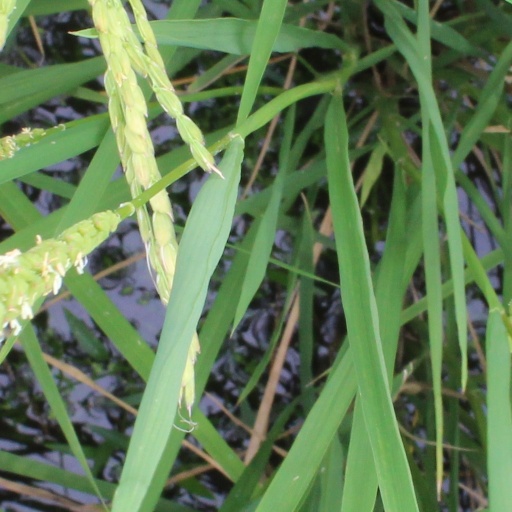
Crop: rice